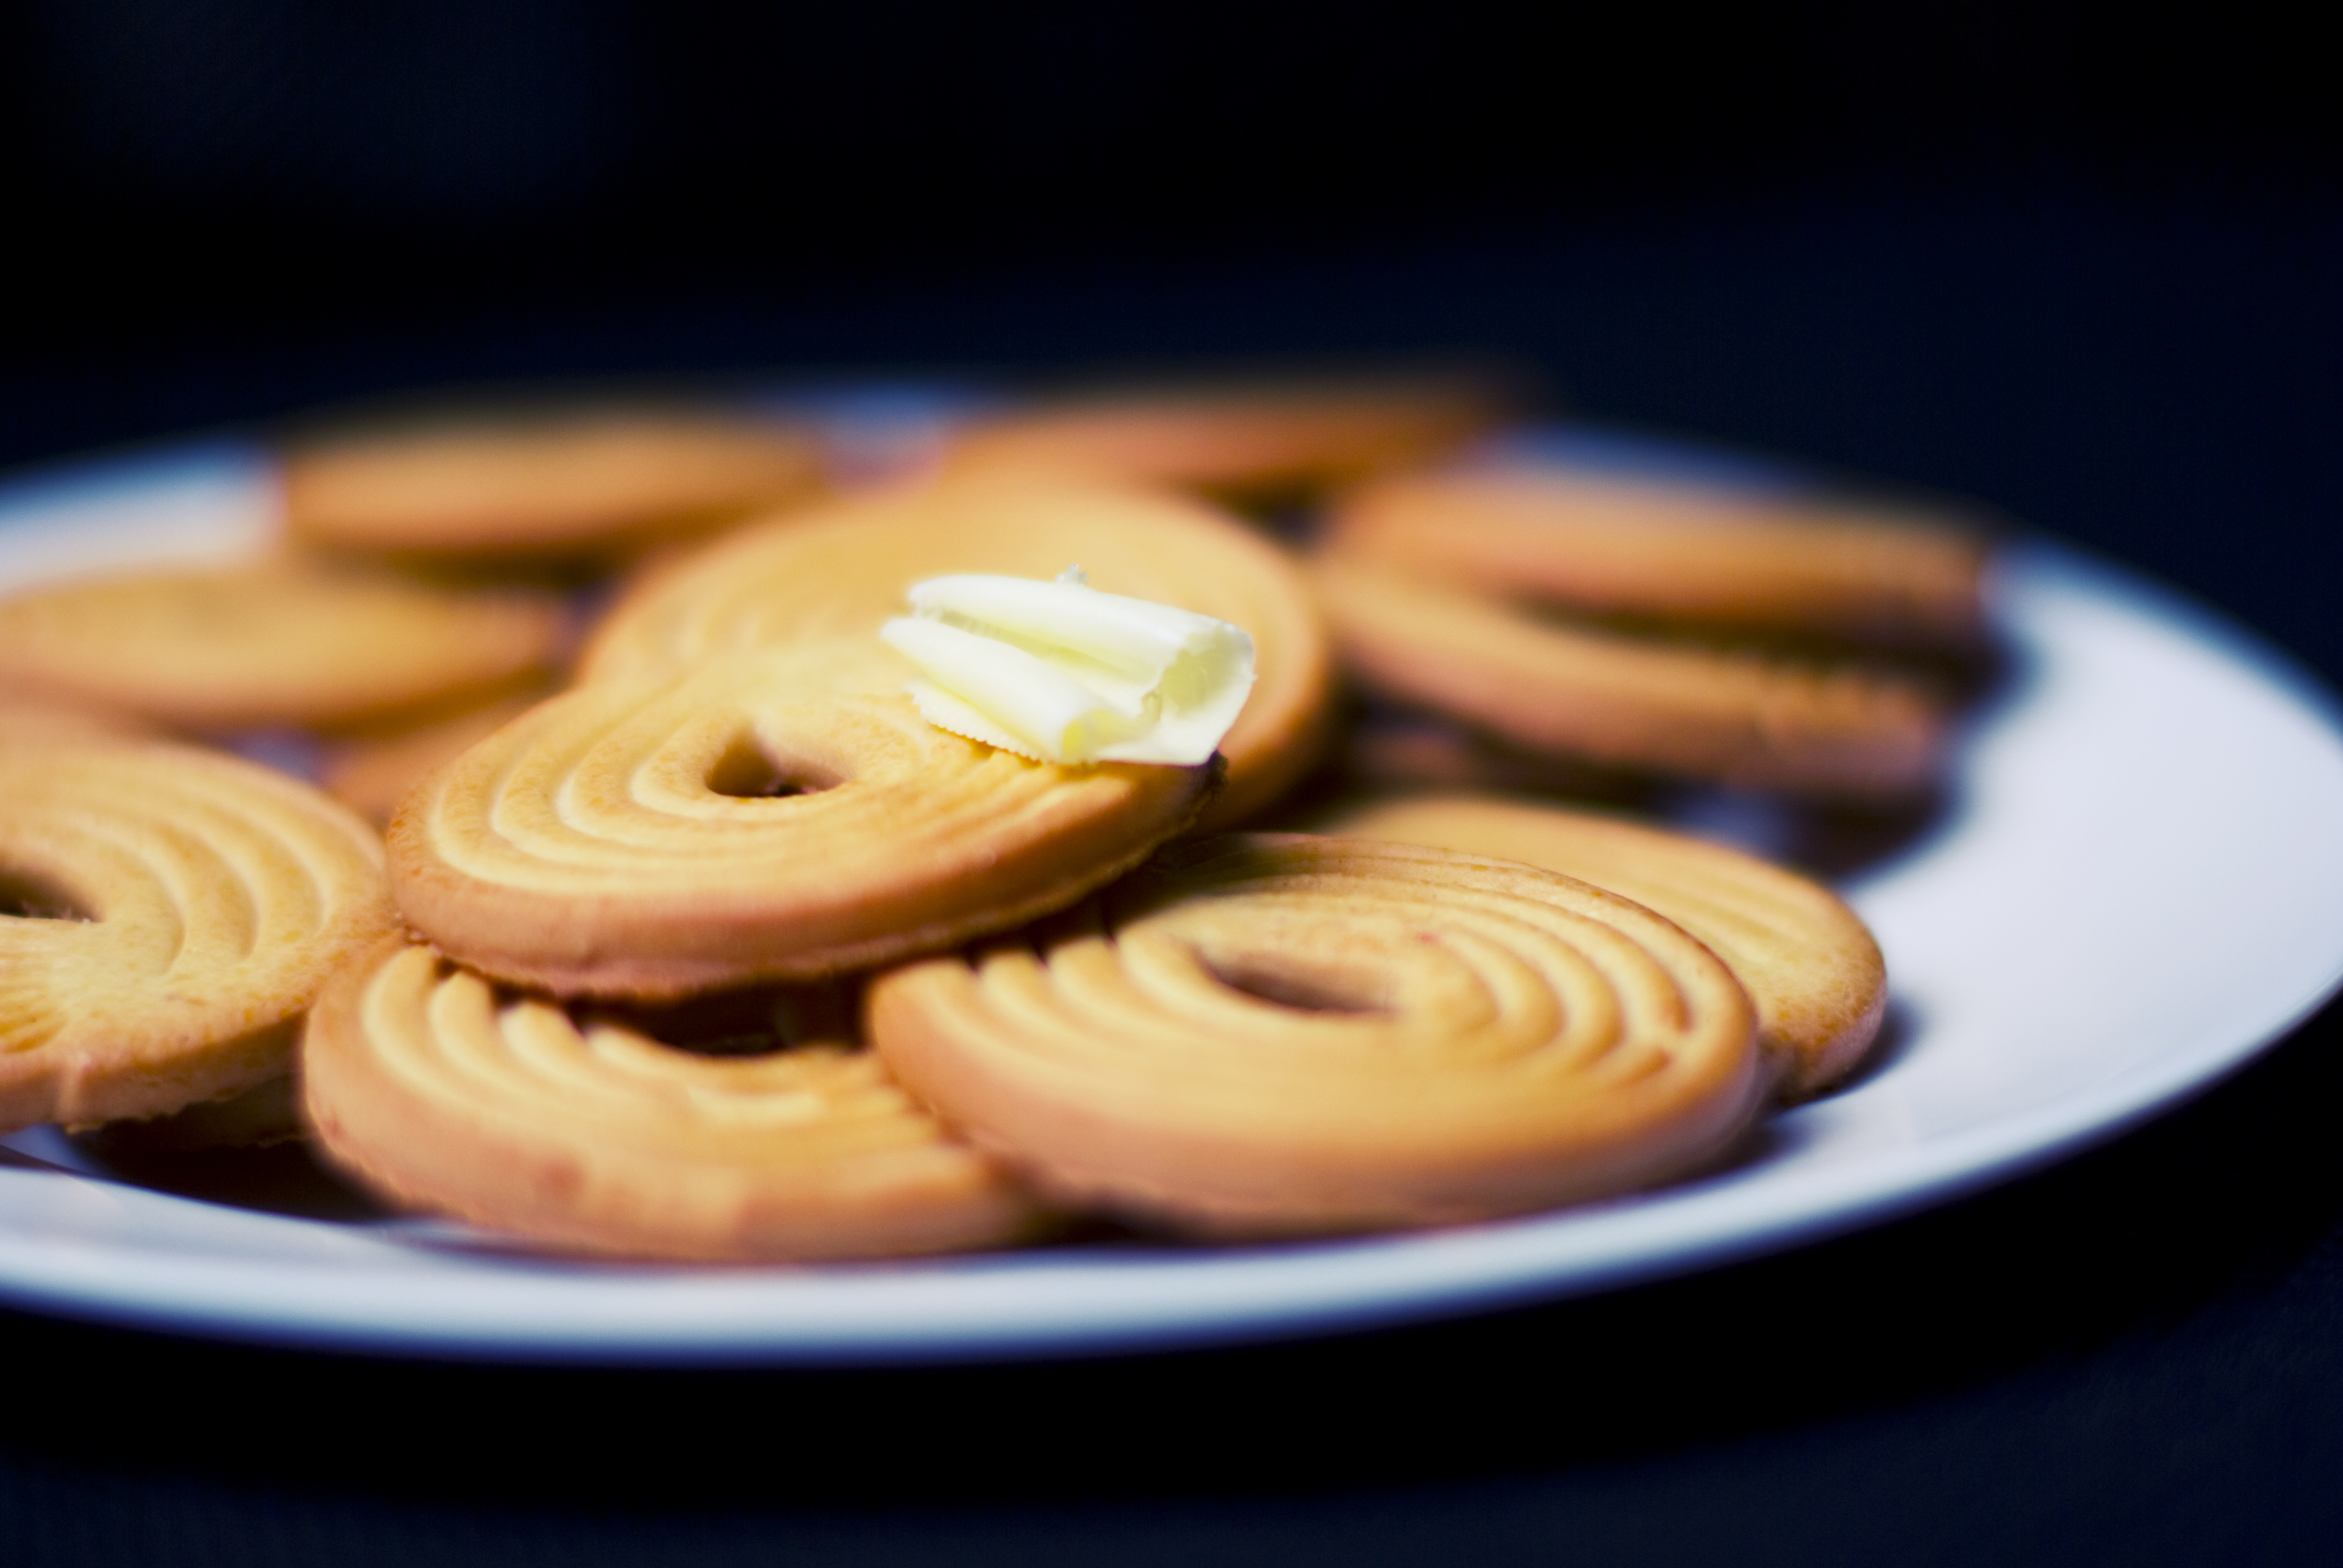
food, baking, dessert, cake, butter, cookies, icing, baked goods, flavor, buttercream, snack food, cookies and crackers